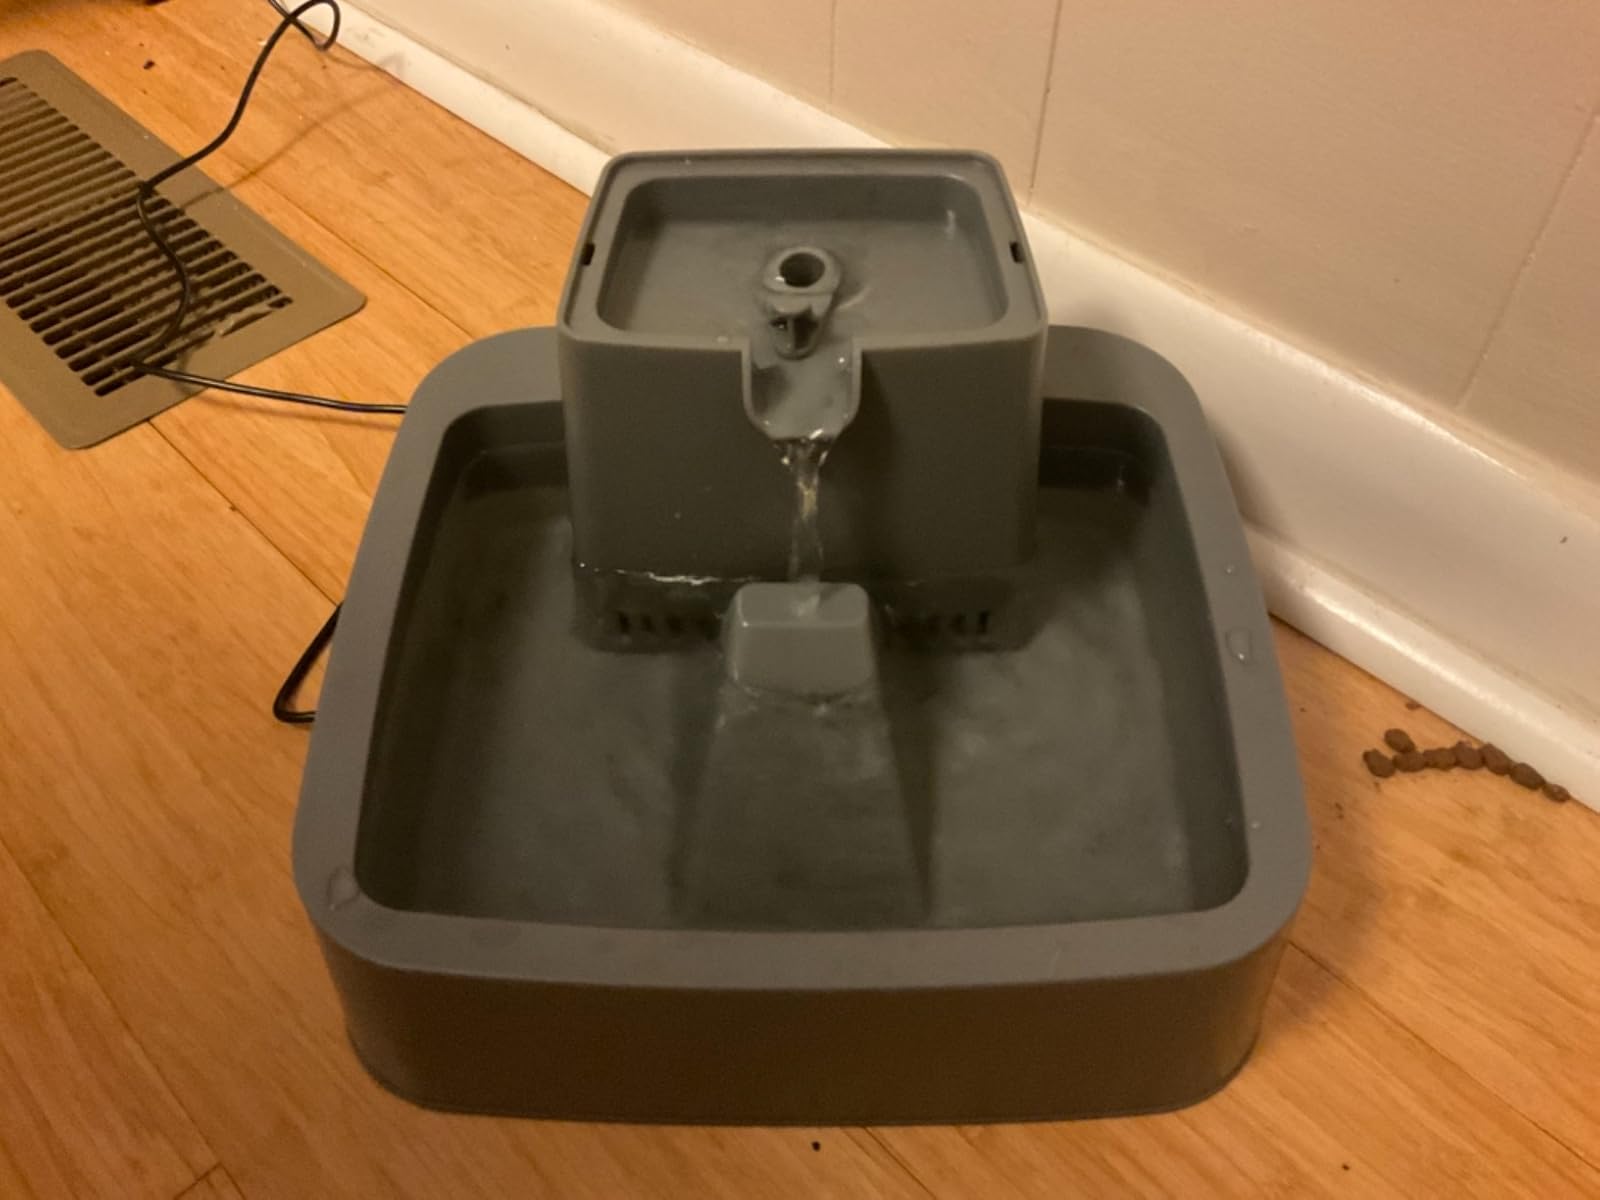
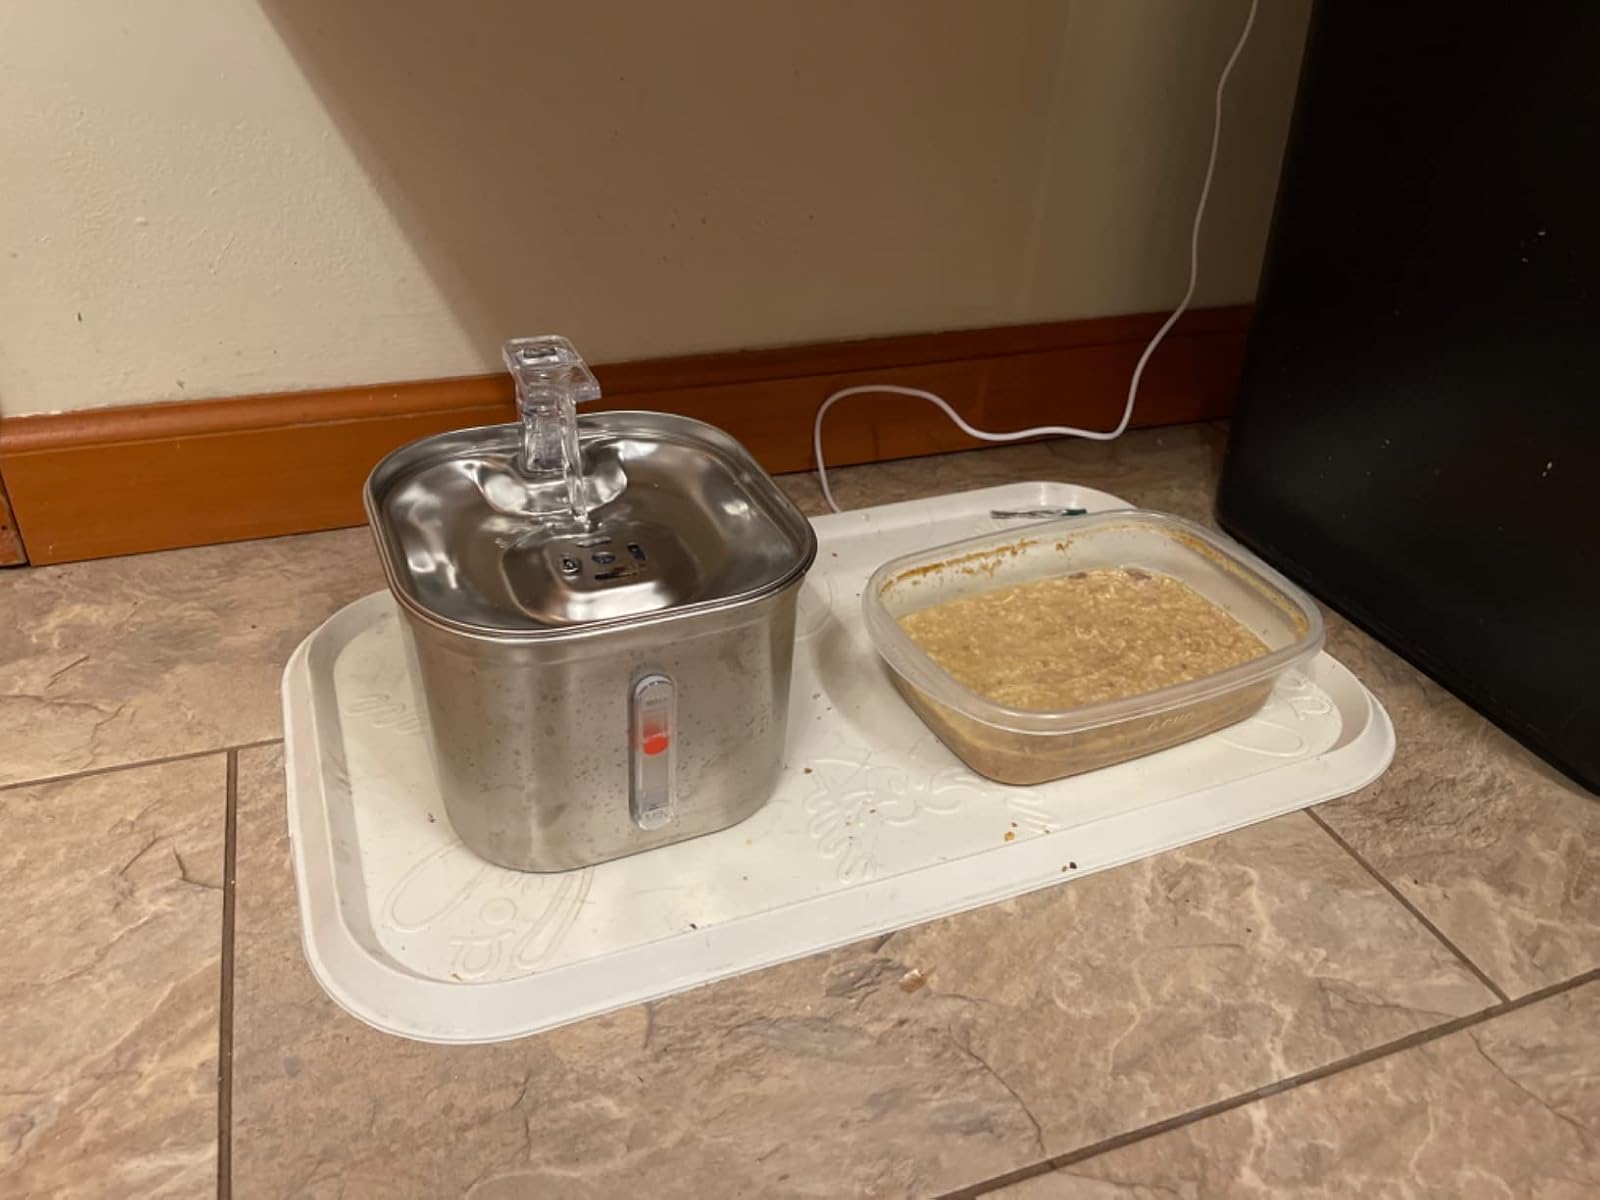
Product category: items_bowl
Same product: no